Suspicion (1941 film)

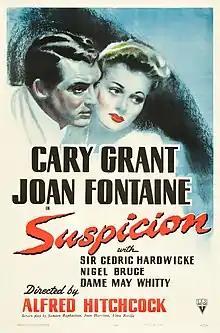
Theatrical release poster by William Rose

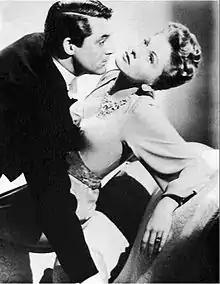
Cary Grant and Joan Fontaine

Suspicion is a 1941 American romantic psychological thriller film noir directed by Alfred Hitchcock, and starring Cary Grant and Joan Fontaine as a married couple. It also features Sir Cedric Hardwicke, Nigel Bruce, Dame May Whitty, Isabel Jeans, Heather Angel, and Leo G. Carroll. "Suspicion" is based on Francis Iles's 1932 novel "Before the Fact".